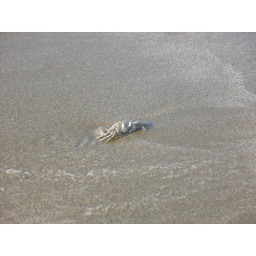
A crab hidden by the sand of Mancora's beach